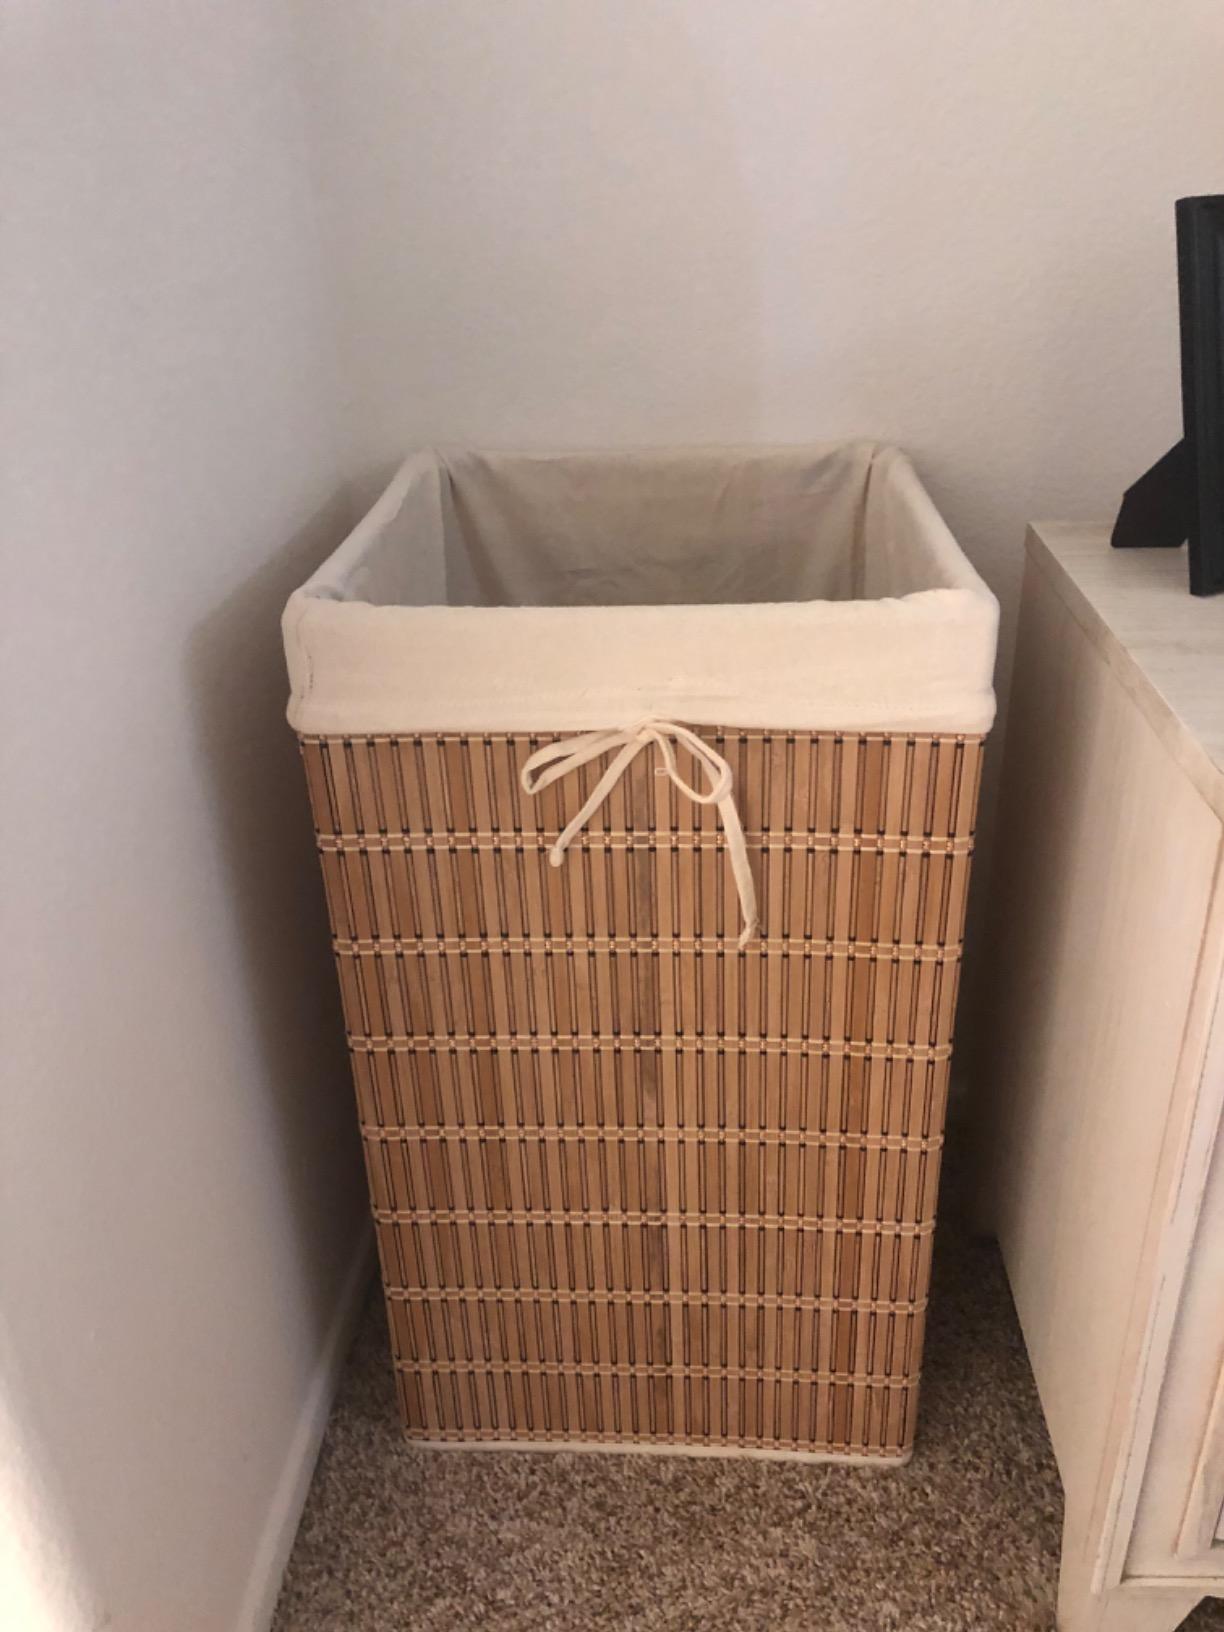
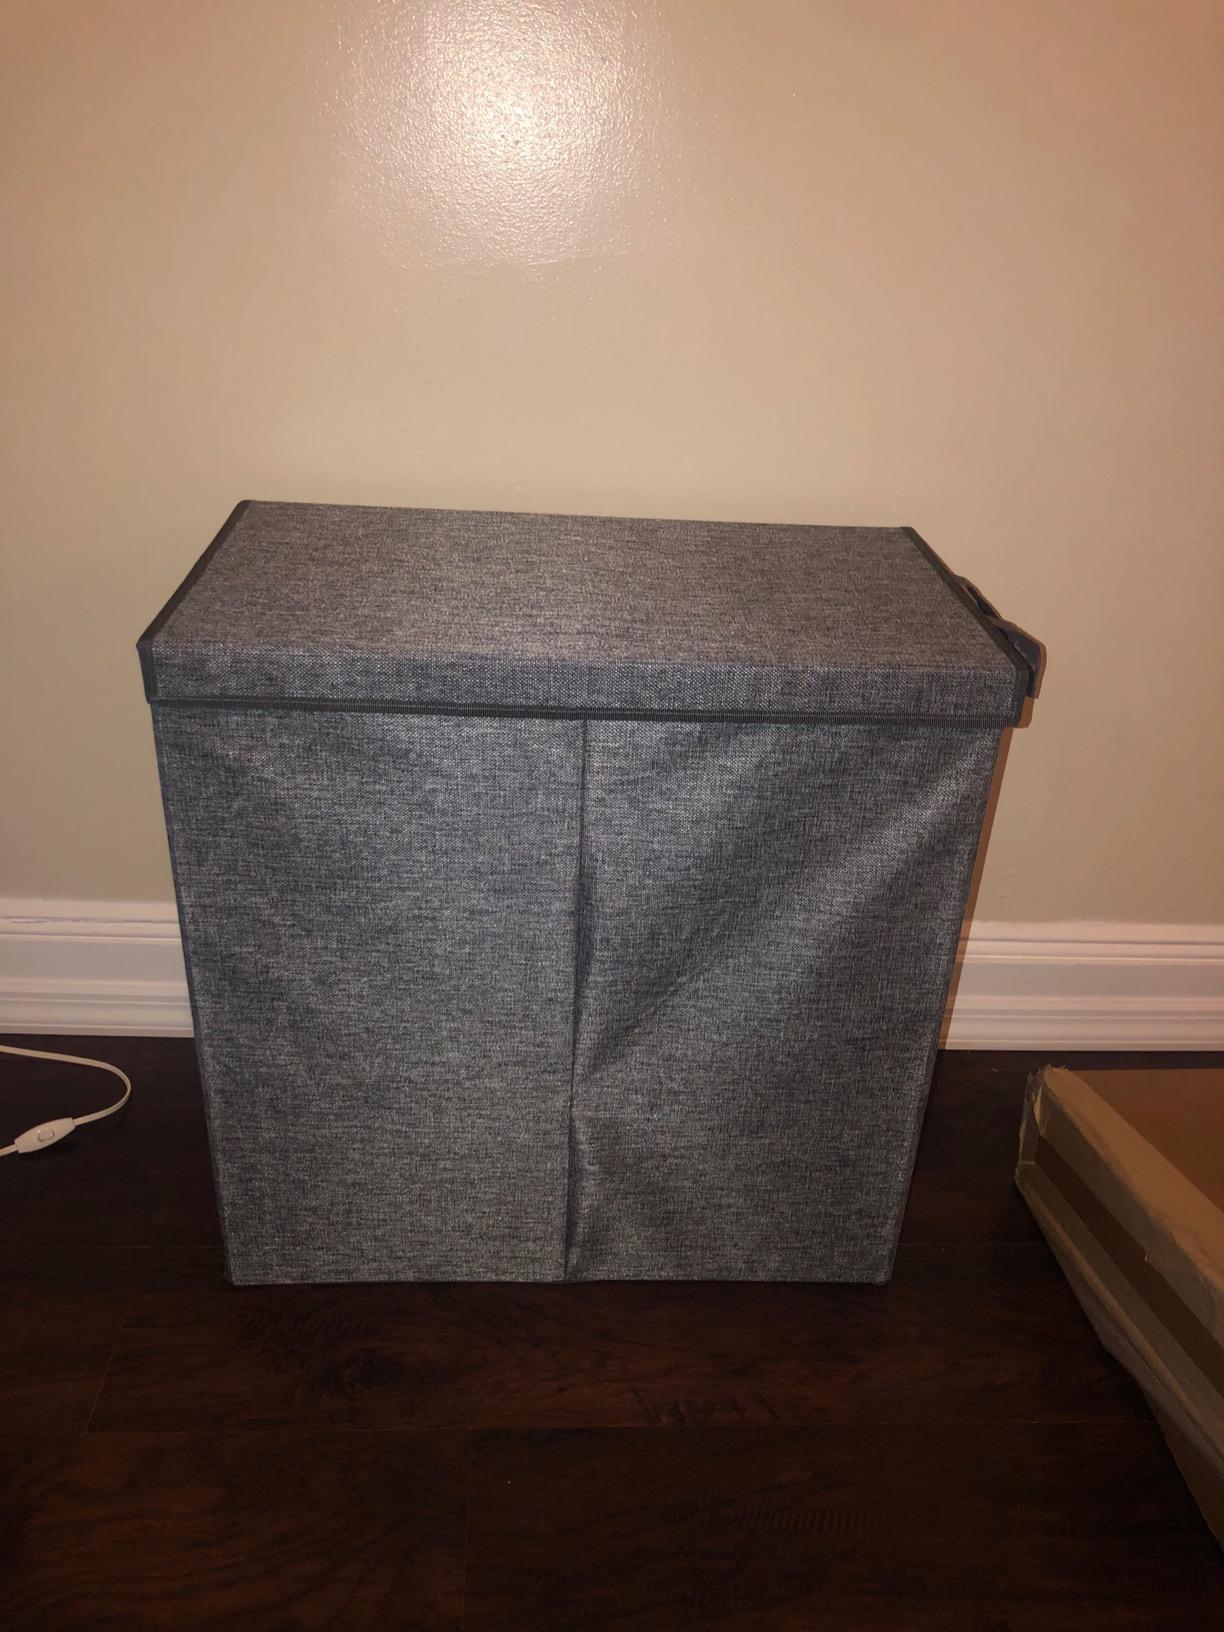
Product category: items_hamper
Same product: no